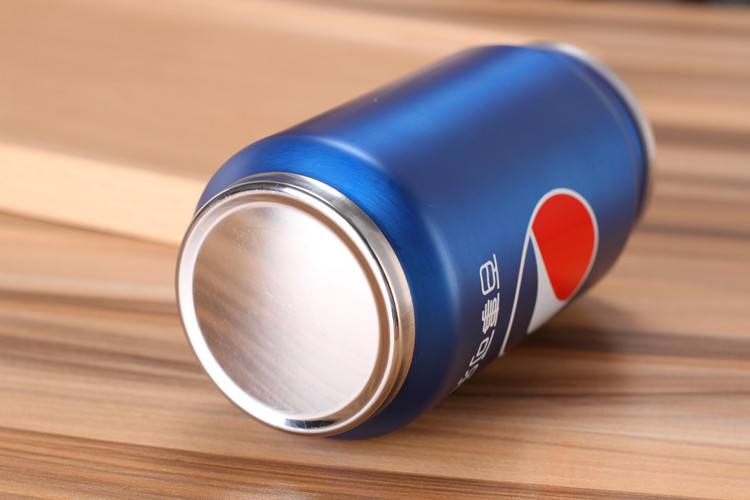
Label: metal